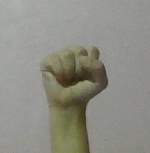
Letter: saad